Qayamat Se Qayamat Tak

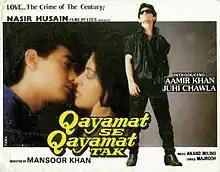
Movie poster

Qayamat Se Qayamat Tak, is a 1988 Indian Hindi-language romantic musical film, directed by Mansoor Khan in his directorial debut, and written and produced by Nasir Hussain. The film stars Aamir Khan and Juhi Chawla in lead roles. The film features music by Anand–Milind, with lyrics written by Majrooh Sultanpuri. "Qayamat Se Qayamat Tak" tells the story of two individuals and recounts their journey of falling in love, eloping, and the aftermath.